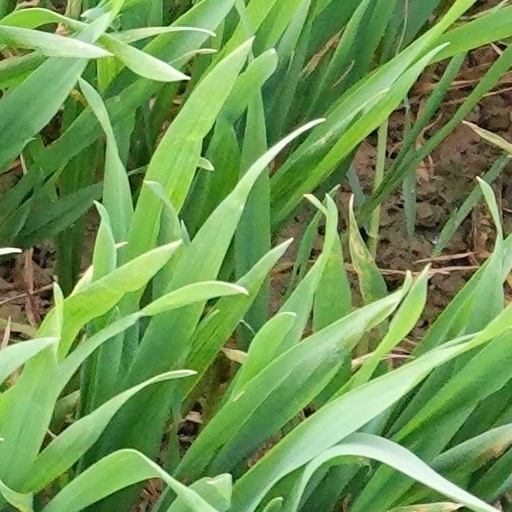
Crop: wheat